Buses in Saint Petersburg

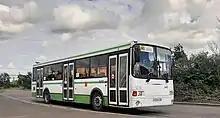
From July 15, 2022 till November 15, 2022 West-Service LLC was allowed to operate the older stock — mainly LiAZ-5292, LiAZ-5293 (on the picture), MAZ-103, etc.

To encourage passengers to use public transport more, the model of free interchanges was introduced. This means: